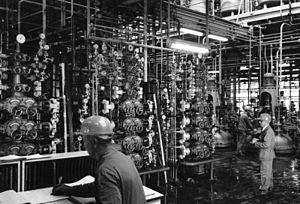
Les pompes doseuses servent à injecter de façon précise et répétable de petites quantités de liquides ou de fluides plus ou moins visqueux contenant éventuellement des morceaux solides ou semi-solides suivant un cycle défini. Elles sont utilisées dans les domaines de la pharmacie, de l'agriculture, de l'agroalimentaire, de la cosmétique, du diagnostic médical, du dosage industriel, de l'impression jet d'encre, des piles à combustible, de l'industrie des semi-conducteurs ou de l'analyse d'eau.